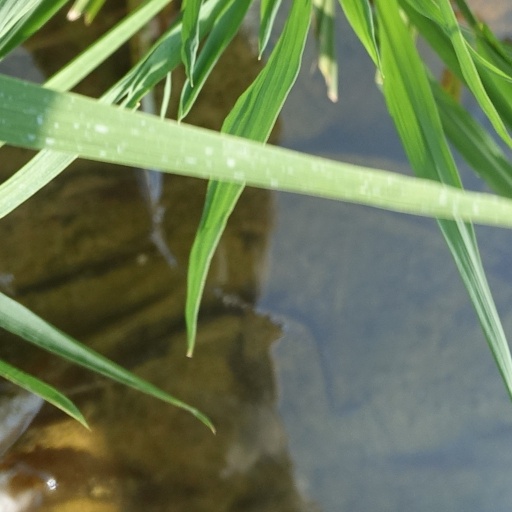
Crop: rice